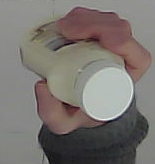
Product: heinz_mayo